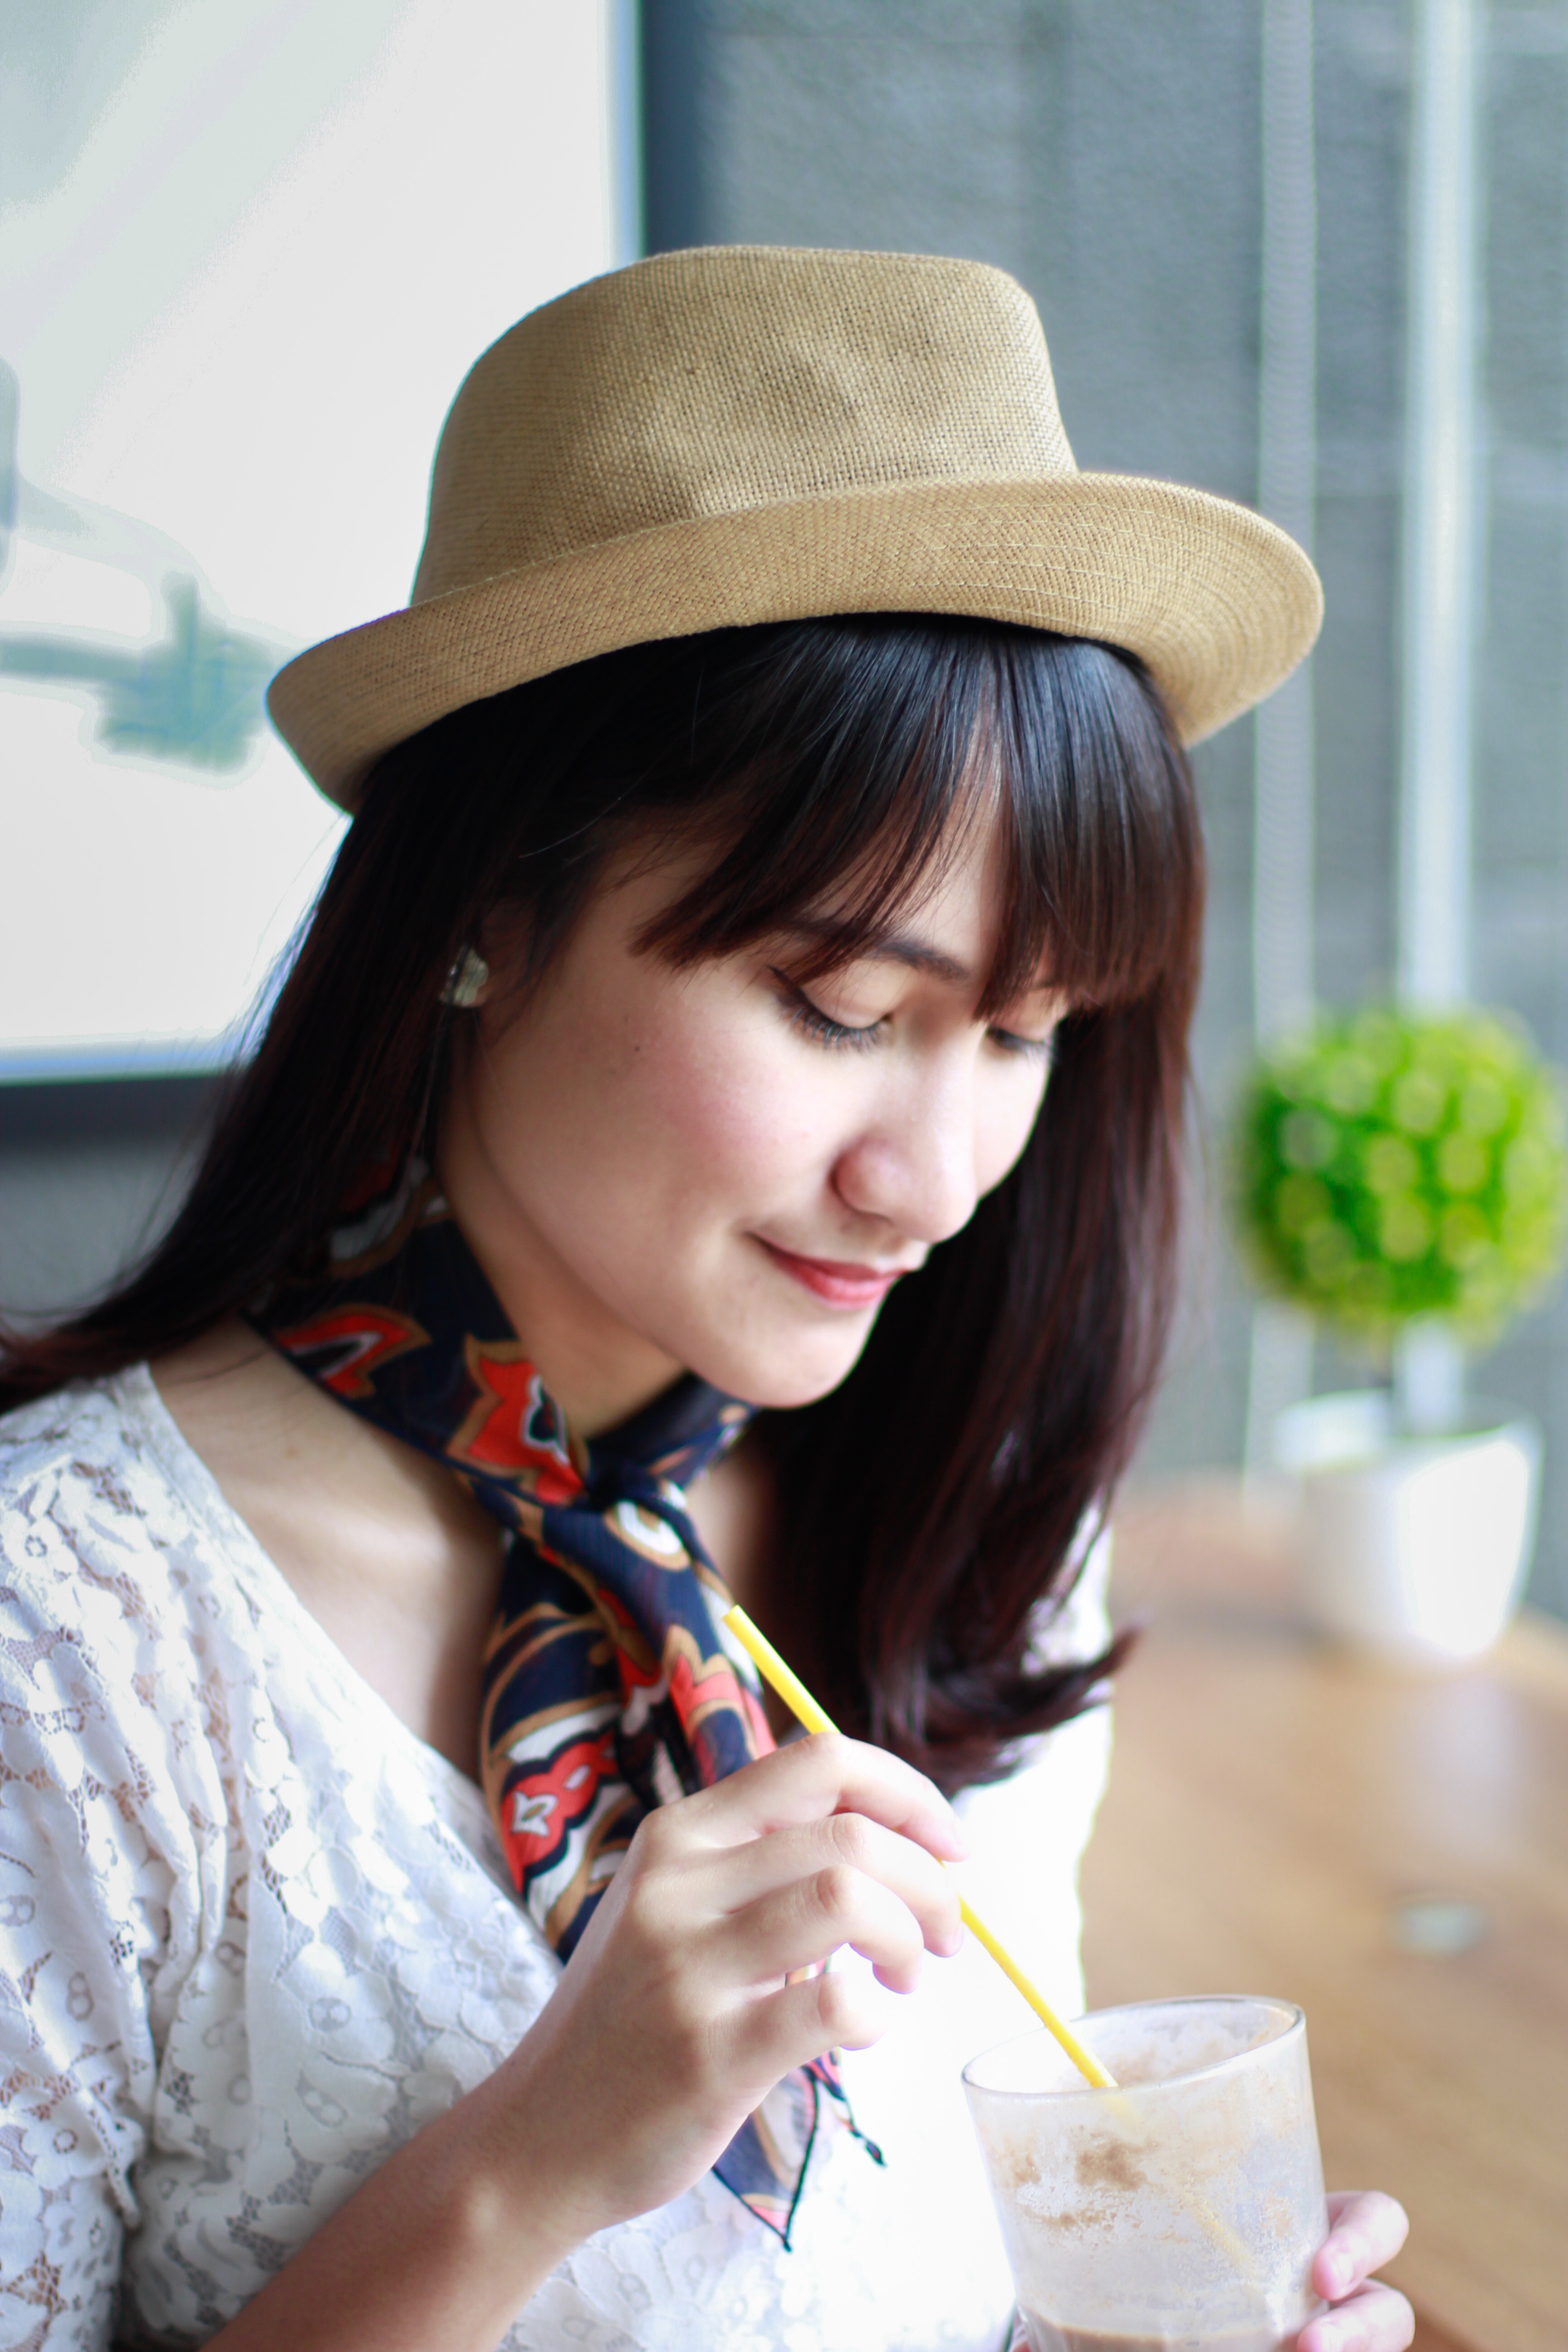
clothing, beauty, hat, sun hat, fashion accessory, lip, headgear, fedora, smile, street fashion, japanese idol